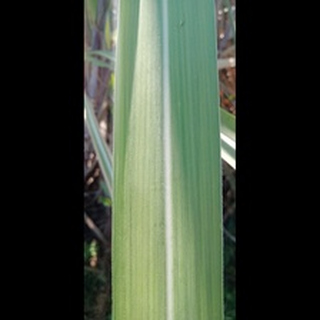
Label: healthy_sugarcane